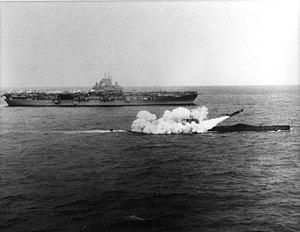
Le SSM-N-8A Regulus était un missile de croisière à charge nucléaire pouvant être tiré depuis un navire ou un sous-marin en surface. Il fut mis en service de 1955 à 1964 par l'United States Navy.
Le USS Halibut (SSGN-587) est un sous-marin nucléaire lanceur de missiles de croisière américain de l'United States Navy, redésigné après 1965 en USS Halibut à la suite de son affectation aux missions spéciales.